The Return of the Cisco Kid

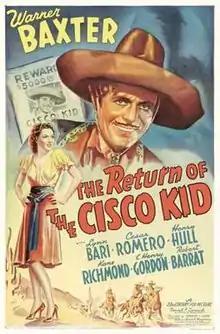
Theatrical release poster

The Return of the Cisco Kid is a 1939 American Western film directed by Herbert I. Leeds and written by Milton Sperling. The film stars Warner Baxter, Lynn Bari, Cesar Romero, Henry Hull, Kane Richmond and C. Henry Gordon. The film was released on April 28, 1939 by 20th Century-Fox.